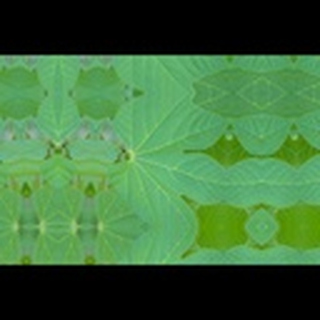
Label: healthy_cotton